Perth Football Club

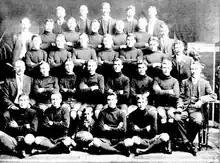
Perth's Grand Final team from 1909

Perth remained competitive for the following decade despite a brief lapse that saw them fall to last in 1912. In the 1915 Grand Final they dominated against Subiaco but could not convert, losing a low-scoring game 2.7 (19) to 3.3 (21). During the war years Perth continued to be prominent, finishing third in each of 1916, 1917 and 1918, but following the end of the war Perth (or Victoria Park as they were known in 1934 and 1935) was to have a long period in the doldrums. In the twenty-five open-age seasons from 1919 to 1946 Perth played in the finals only three times for just one win over East Perth in 1934. This record is made much worse by the fact that up to 1925 before were admitted four of six teams played off and to 1933 four of seven did so. From 1921 to 1923 the club suffered the ignominy of a hat-trick of wooden spoons, and though it became more competitive in the ensuing decade only in 1927, 1934 and 1939 did the Redlegs win more games than they lost. Despite the team's lack of collective success, Perth in the inter-war years was home to a number of outstanding players, including ruckman/forward Doug Oliphant, pacy centreman Cyril Hoft and full-forwards Alan Evans (who against East Fremantle in 1921 kicked thirteen of fourteen goals) and Albert Gook.